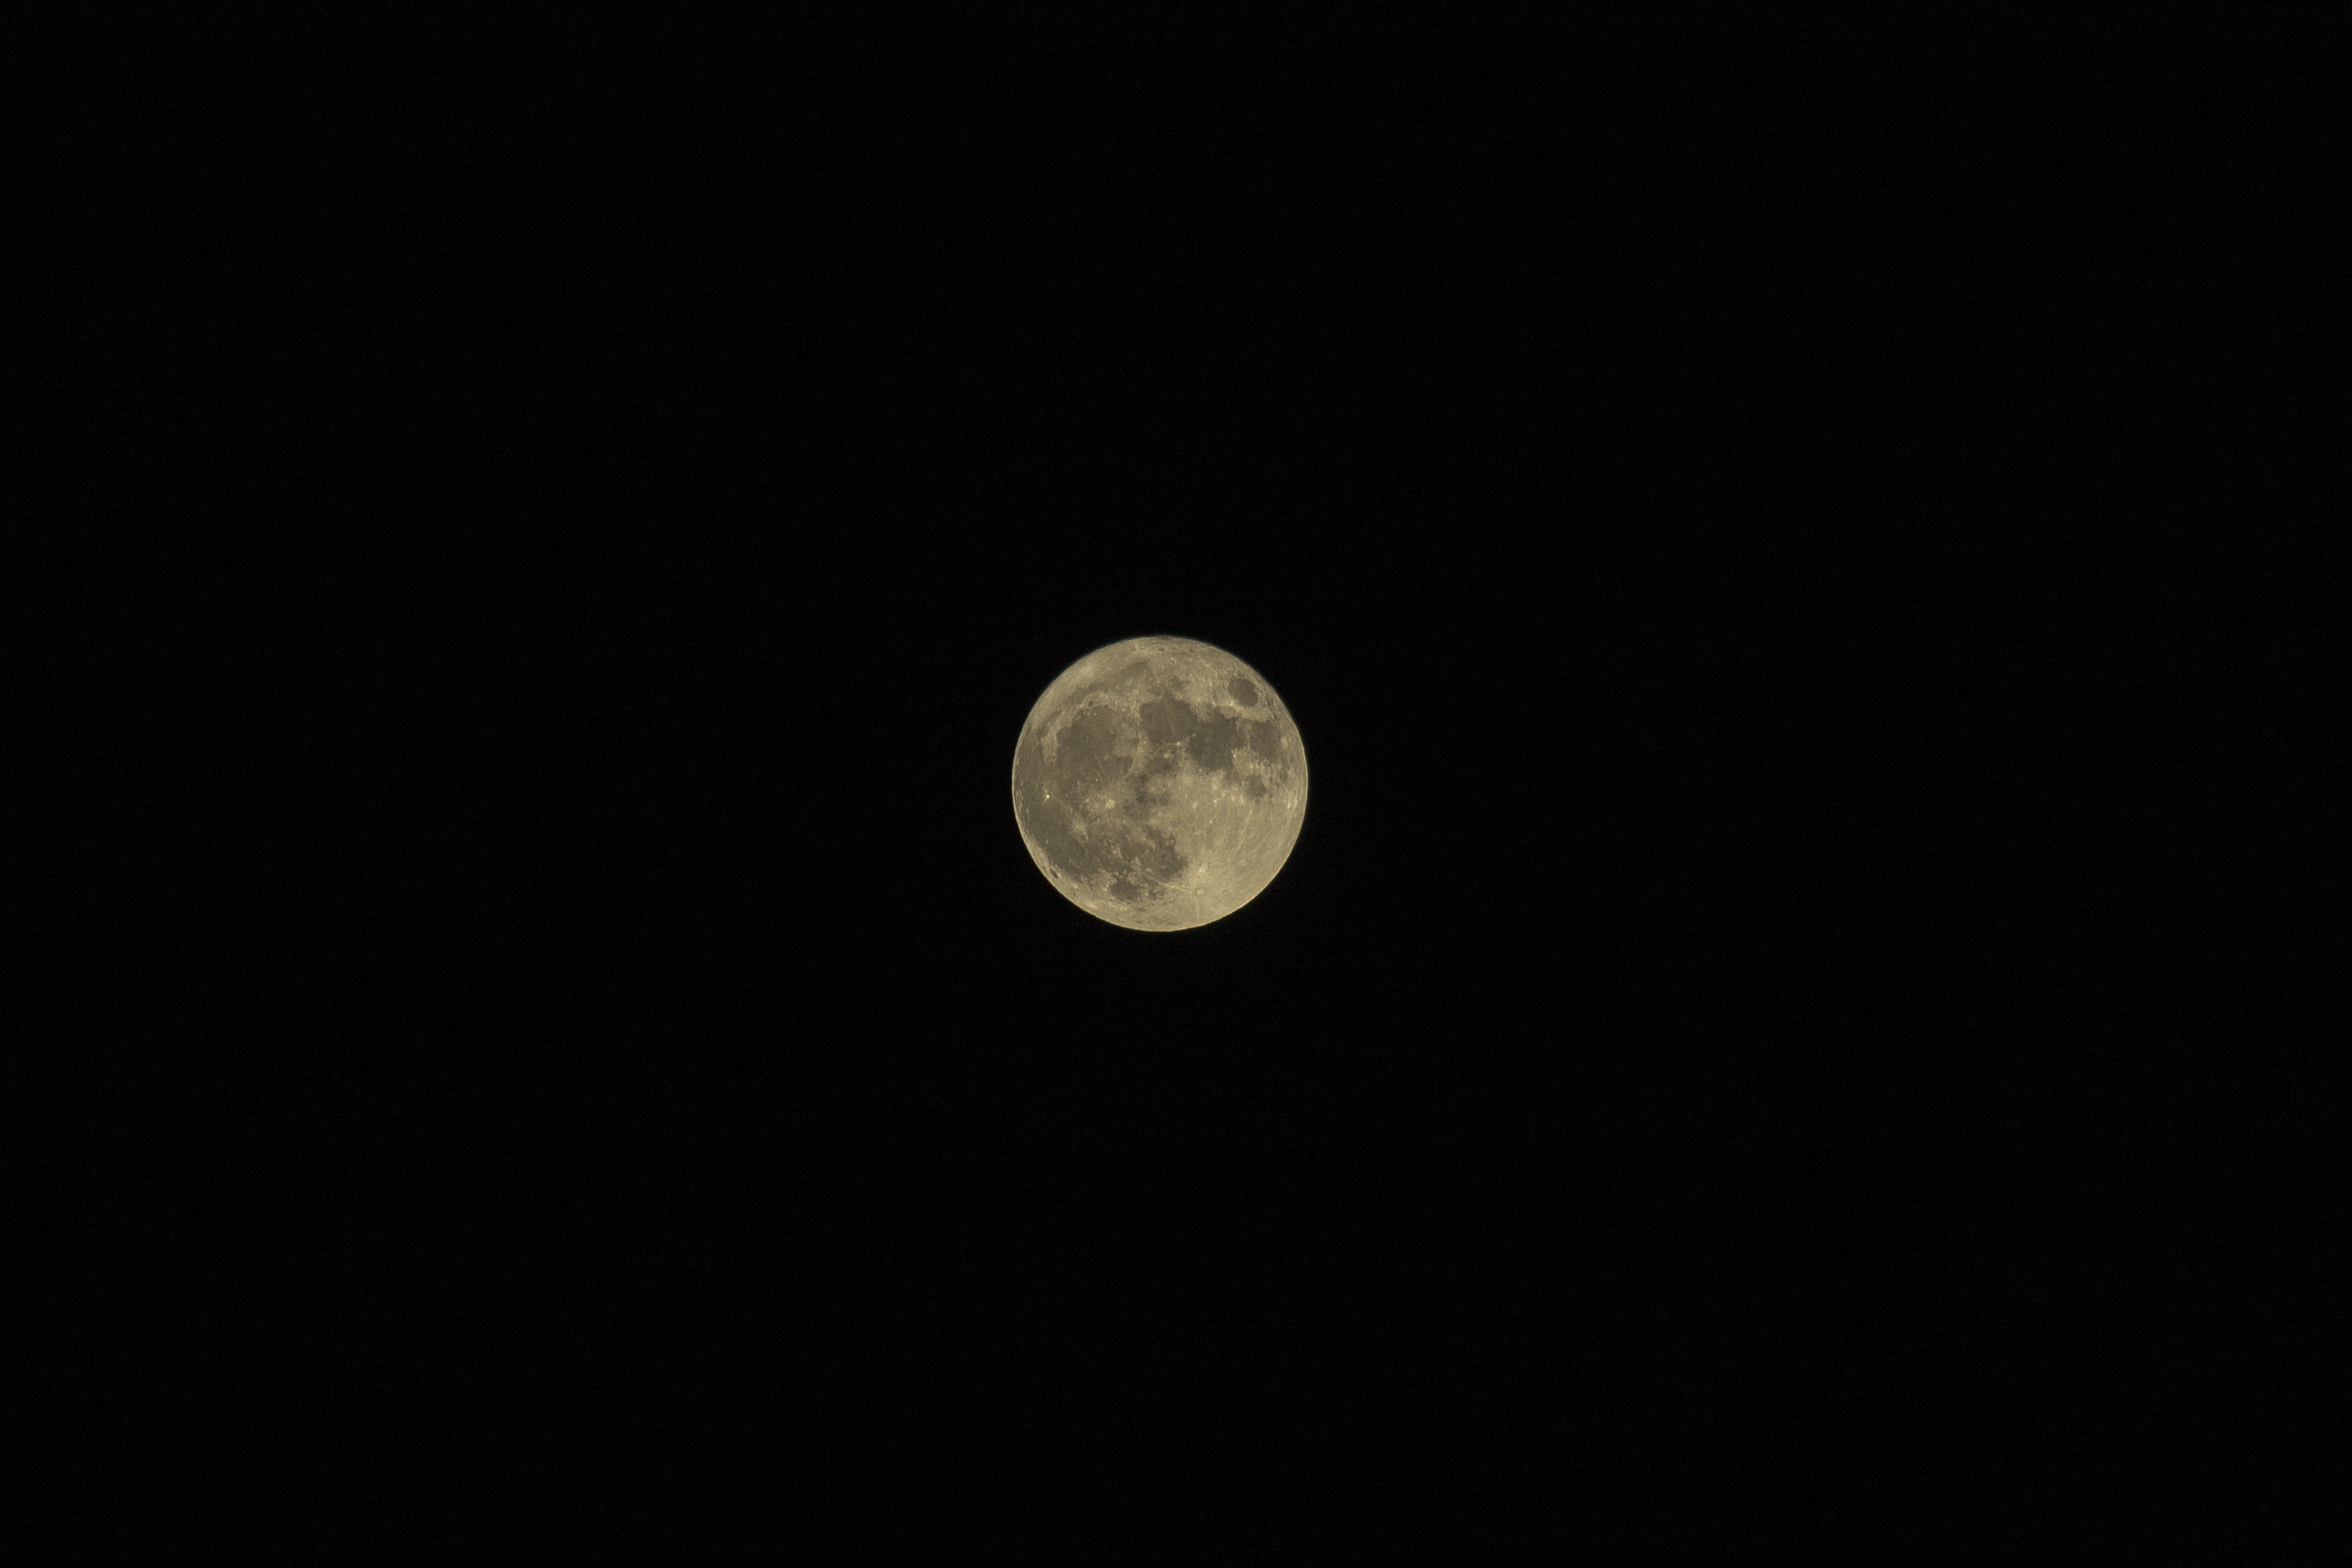
atmosphere, moon, full moon, moonlight, circle, event, crescent, astronomical object, celestial event